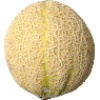
Label: cantaloupe